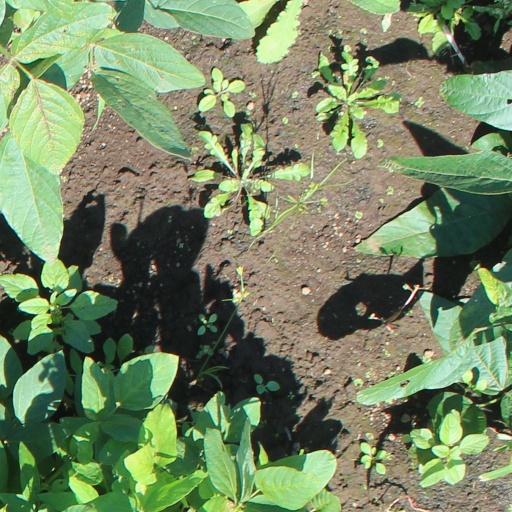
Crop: soybean